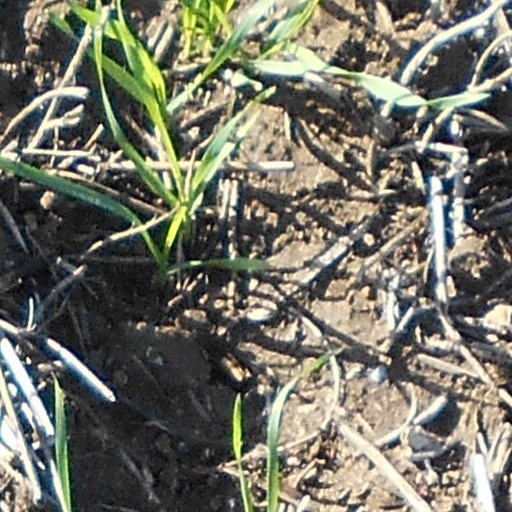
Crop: wheat